Mountains (Biffy Clyro song)

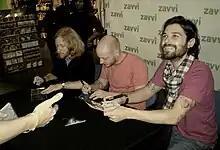
The band signing copies in Glasgow, 25 August 2008

Taking a short break from touring with Say Anything in March 2008, the band recorded the song in Los Angeles, with producer Garth Richardson, who produced the band's previous album, "Puzzle".